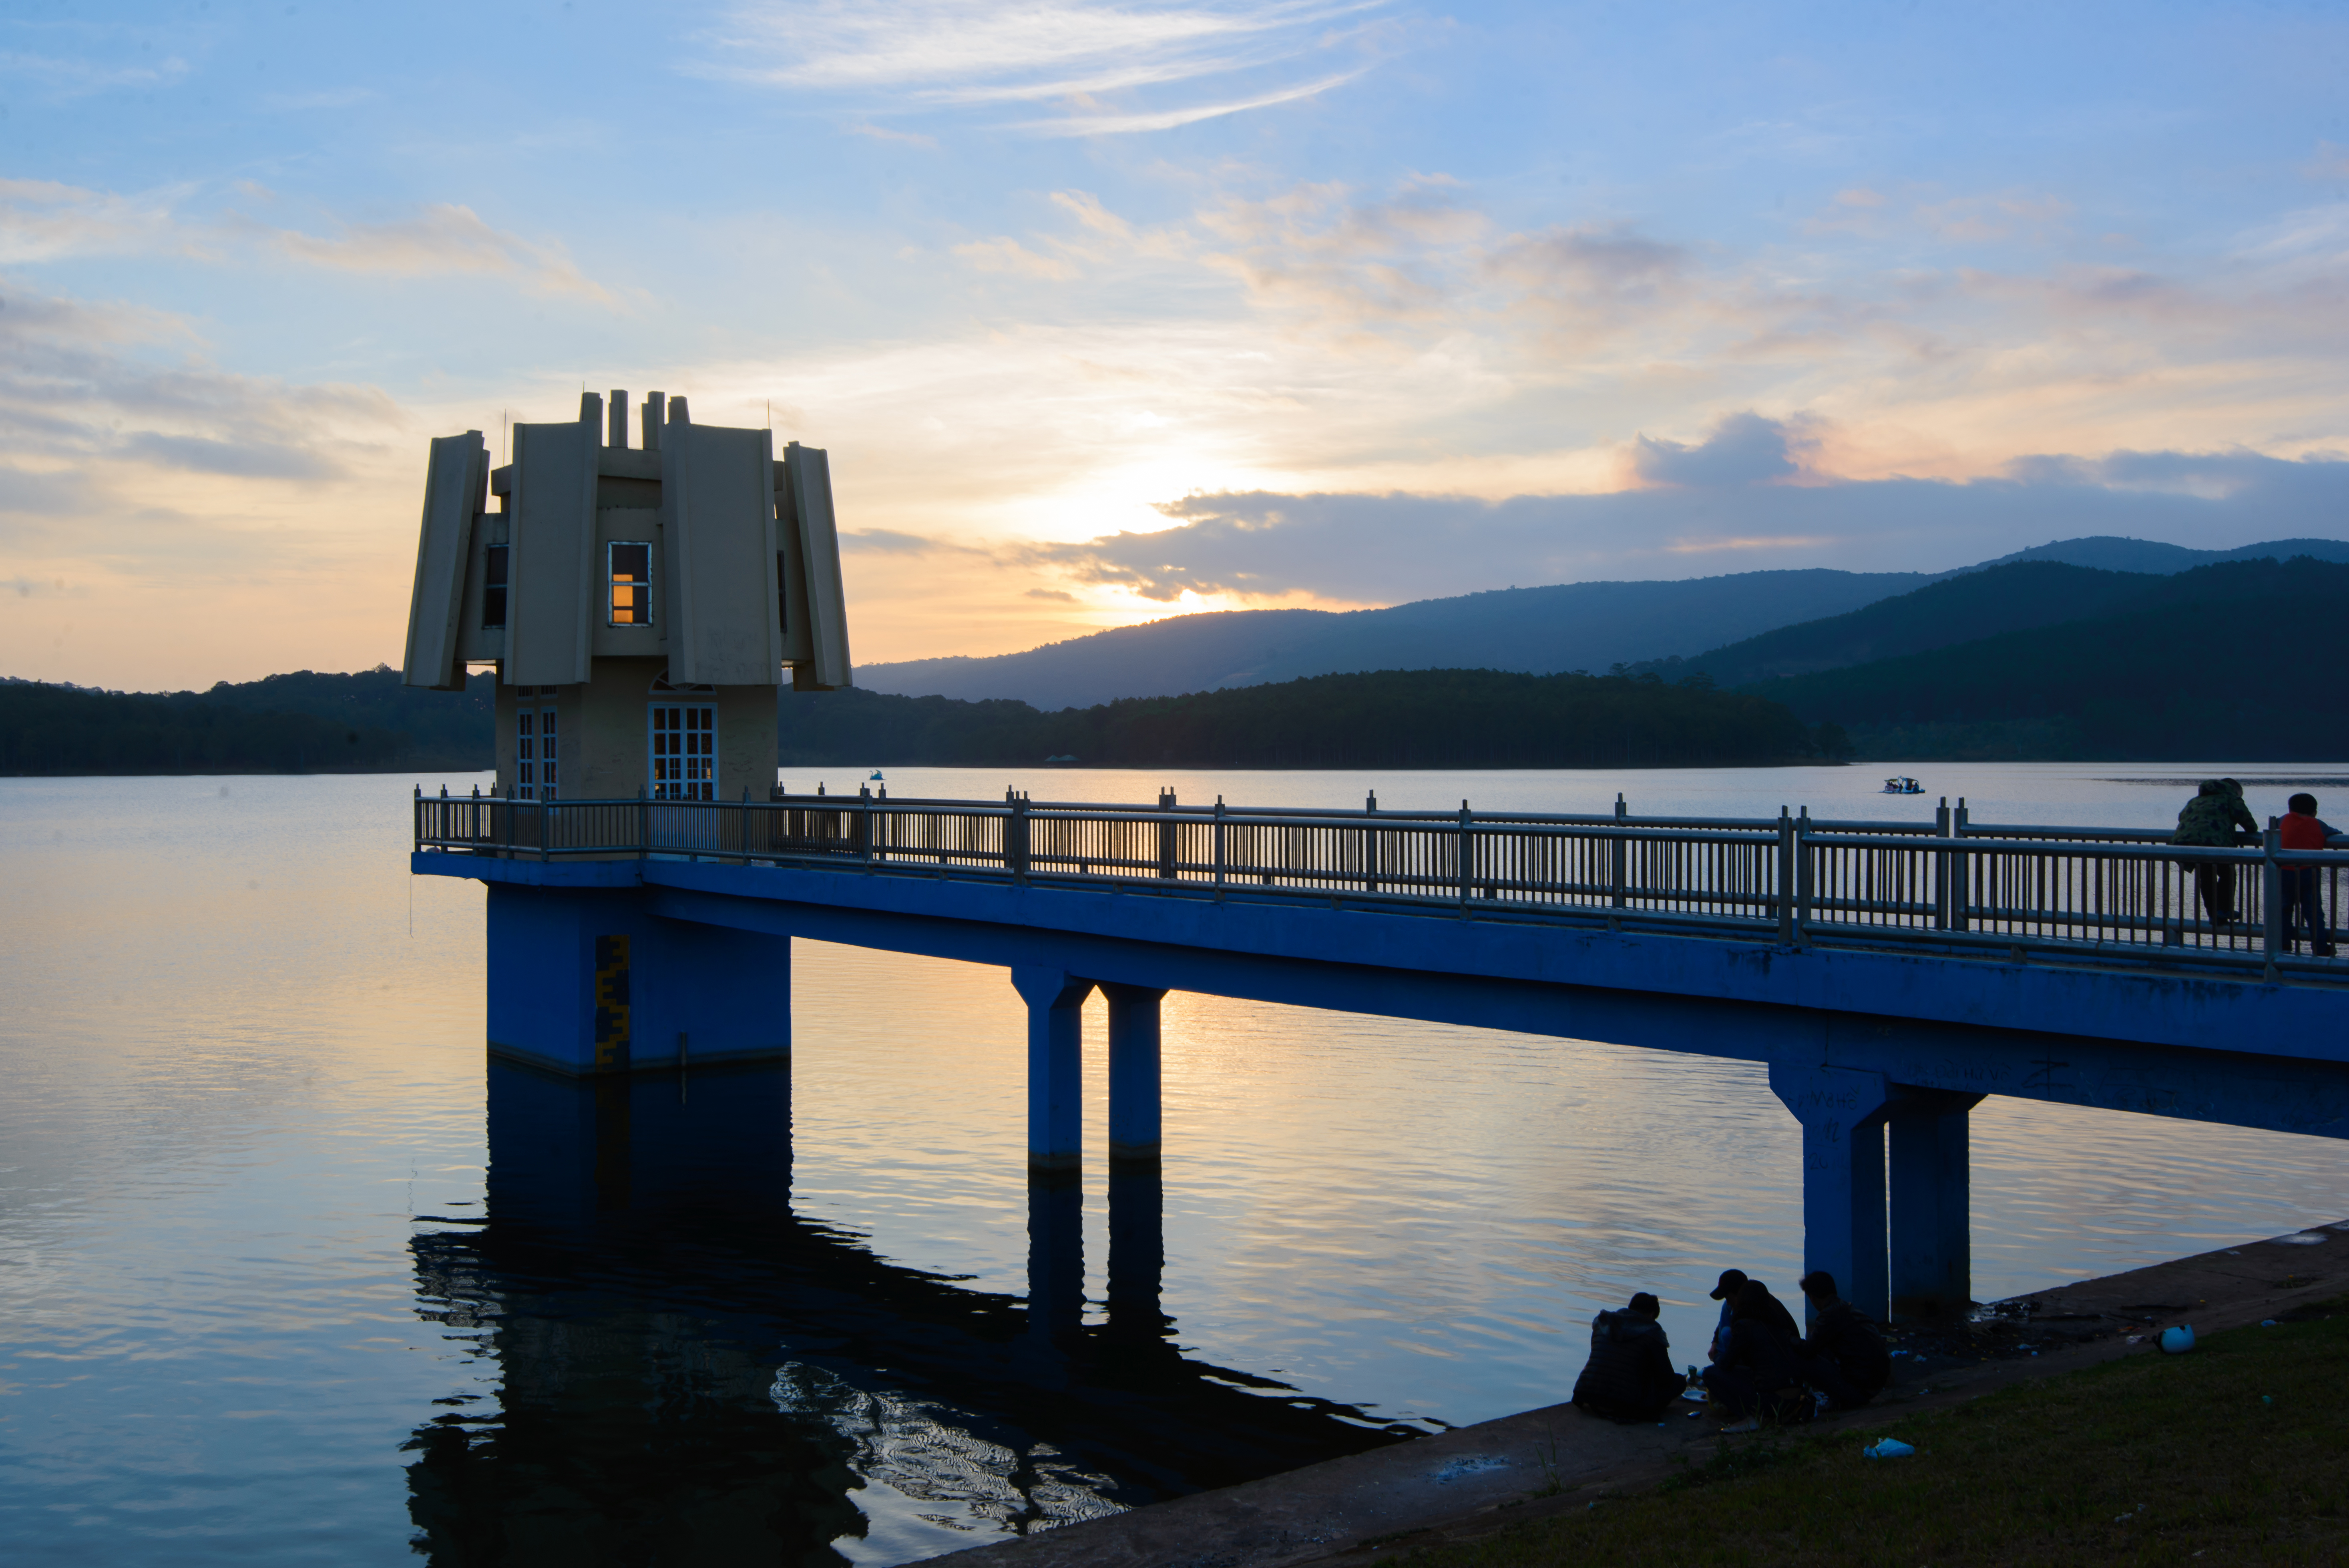
lake, mere, beautiful, picturesque, romantics, scene, spectacle, nature, vietnam, sky, blue, hydroelectric, water tower, construction, Vietnam travel, morning, boat, mountain, water, reflection, bridge, evening, sunset, cloud, fixed link, sea, dusk, loch, dawn, reservoir, river, calm, sunrise